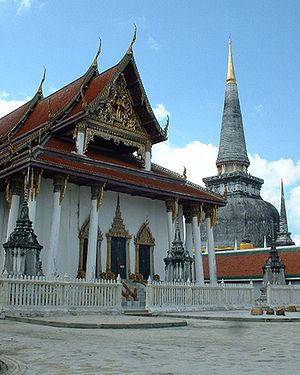
Nakhon Si Thammarat est une ville de la région Sud de la Thaïlande située dans l'est de la péninsule Malaise, au sud de l'isthme de Kra. Elle était le centre de la principauté de Tambralinga. Au XVIᵉ siècle, les marchands européens la connaissaient sous le nom de Ligor.